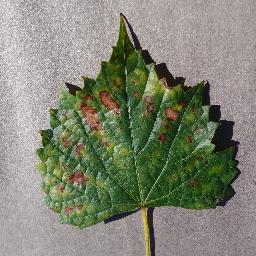
Label: Grape___Esca_(Black_Measles)